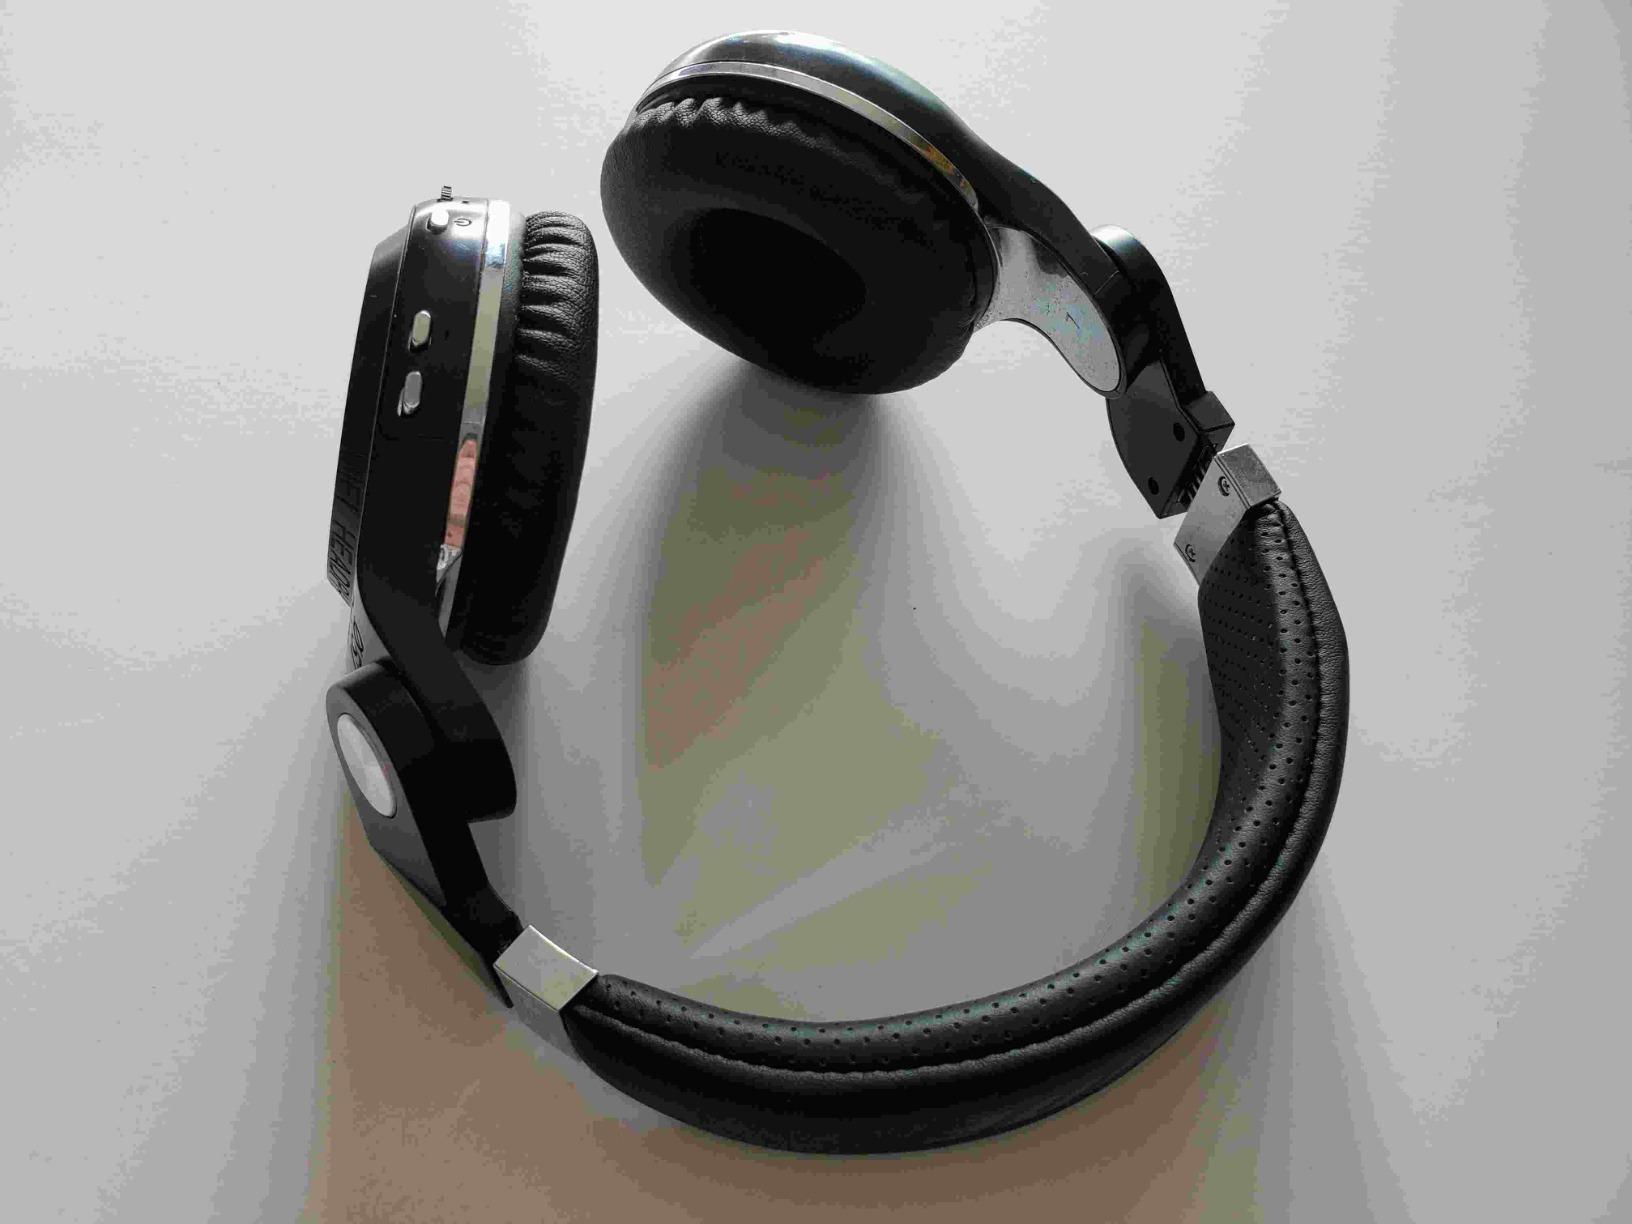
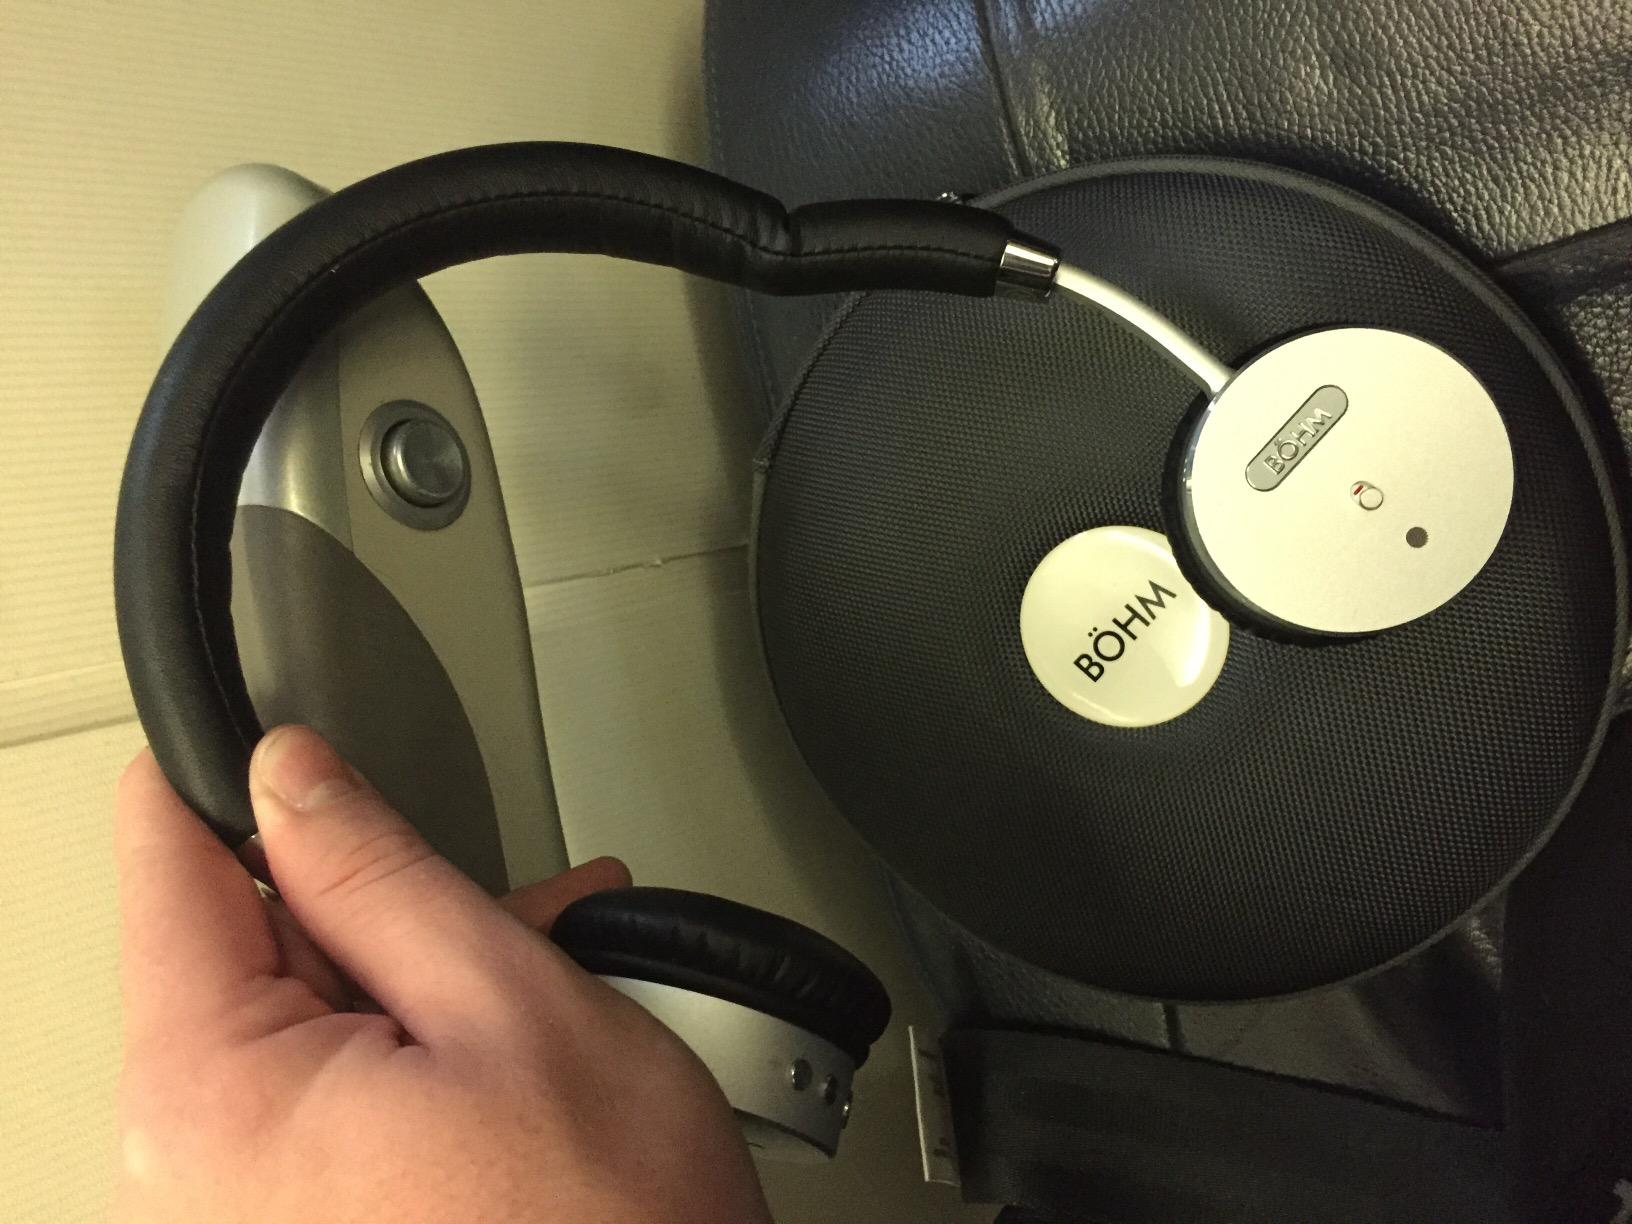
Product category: headphones
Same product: no